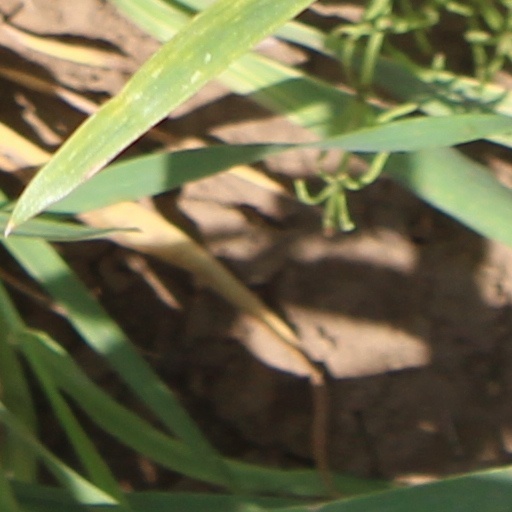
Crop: wheat